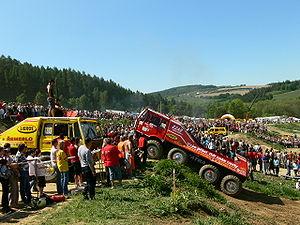
Le Tatra 813 était un camion produit en Tchécoslovaquie par la firme Tatra. La production a commencé en 1967 jusqu'à la mise en service de son successeur, le T815, en 1982. Ce puissant camion a eu une utilisation polyvalente, tant dans le domaine civil que pour les forces armées.
Le terme véhicule tout-terrain ou véhicule hors route désigne un véhicule de type automobile, moto, camion, camionnette, pick-up ou encore quad destiné à être aussi à l'aise sur n'importe quel terrain.